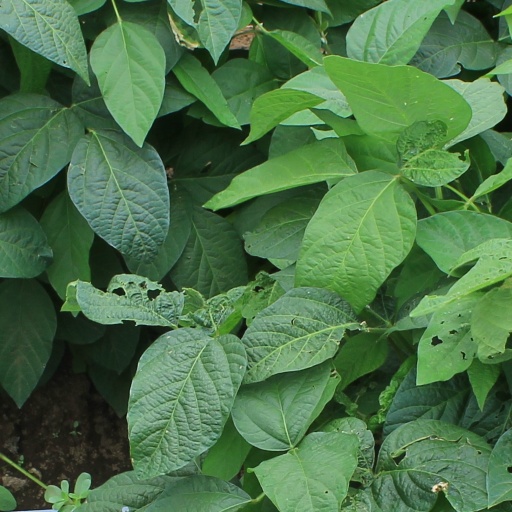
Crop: soybean